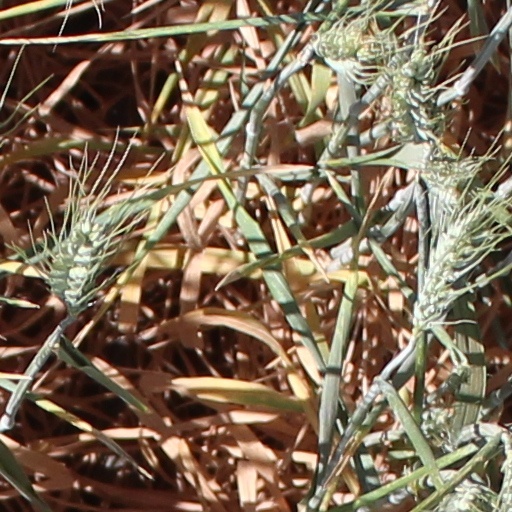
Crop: wheat